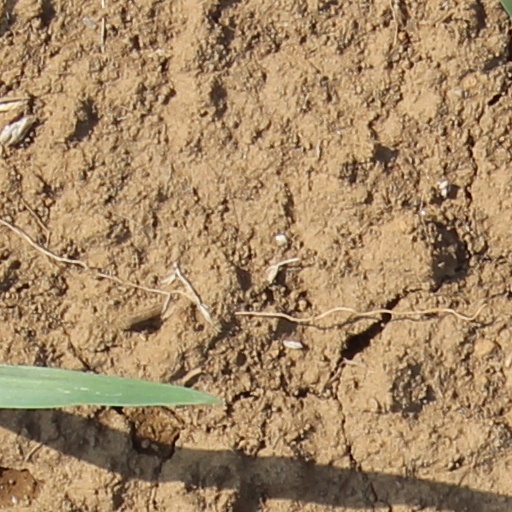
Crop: wheat